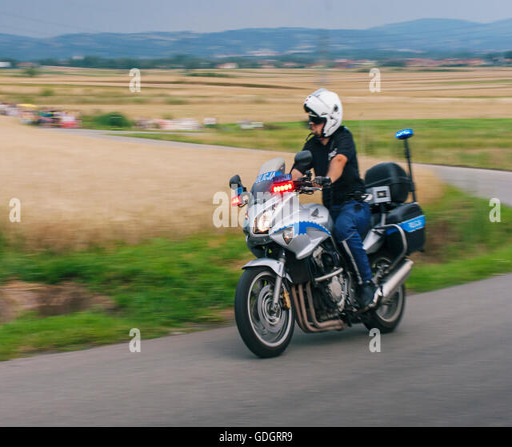
policeman on the motorcycle passing quickly through fields of grain